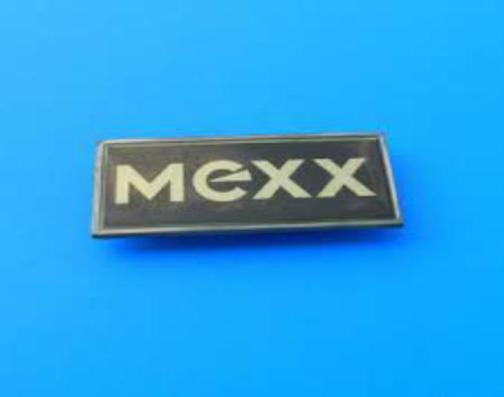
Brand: mexx
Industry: Clothes